MacBook Pro (Intel-based)

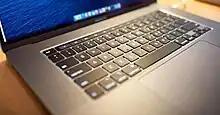
A MacBook Pro (16-inch, 2019)

The Touch Bar MacBook Pro follows the design of the Retina models, with an all-metal unibody enclosure and separated black keys. A few of the apparent design changes include a thinner chassis and screen bezel, a larger trackpad, the OLED Touch Bar, and the shallower butterfly-mechanism keyboard with less key separation than the previous models. The speaker grilles have been relocated to the sides of the keyboard on the 13-inch variant. Tear downs show that the speaker grilles on the 13-inch model with Touch Bar are "largely cosmetic", and that sound output mostly comes through the side vents. The Touch Bar MacBook Pro comes in two finishes, the traditional silver color and a darker "space gray" color. The MacBook Pro model name returns to the bottom of the screen bezel in Apple's San Francisco font after being absent from the Retina MacBook Pro. As with the Retina MacBook, the new models replace the backlit white Apple logo on the rear of the screen, a feature dating back to the 1999 PowerBook G3, with a glossy metal version.